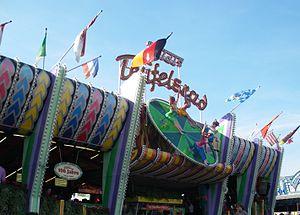
L'Oktoberfest n'est pas qu'un lieu où on vient boire de la bière, pas moins de 200 attractions sont présentes et assurent le caractère familial de la fête. Beaucoup de familles de forains participent à la fête depuis plus d'un siècle. On compte environ 270 forains, ils vivent le temps de l'Oktoberfest avec leurs familles sur la Wiesn, cela représente au total 1 200 personnes. Cet article n'a pas pour but de recenser toutes les attractions présentes sur la Theresienwiese depuis 200 ans, cela représenterait des milliers d'attractions ! Seules les attractions remarquables, par leur taille, longévité, histoire, leurs innovations à leur inauguration ou leur côté insolite sont référencées.